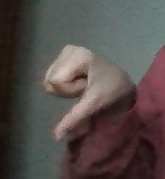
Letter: waw